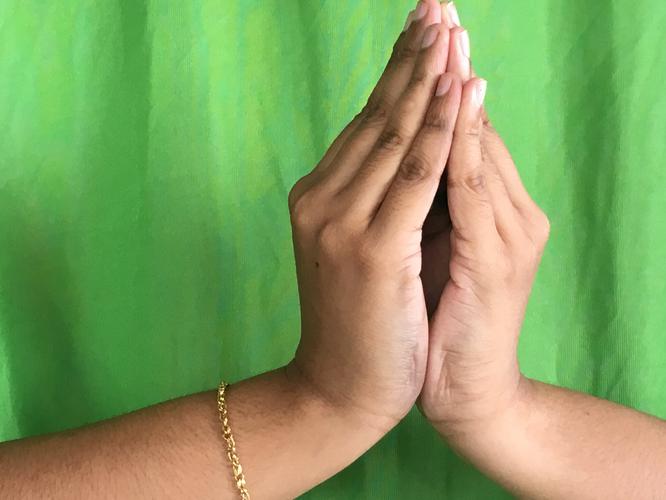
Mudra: Kapotham
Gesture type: double_hand